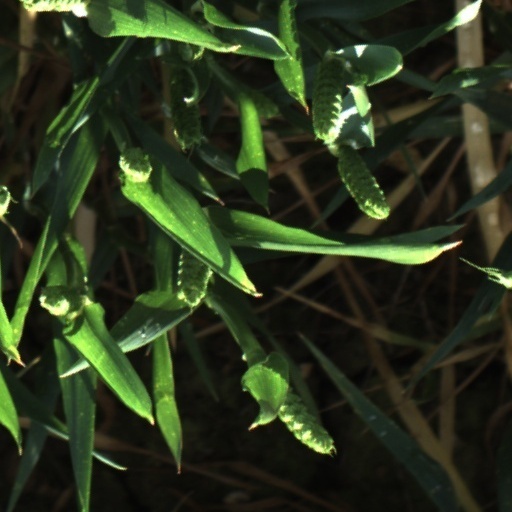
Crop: wheat